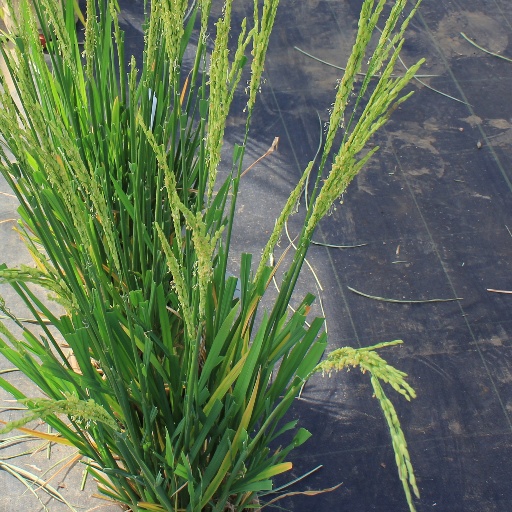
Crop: rice